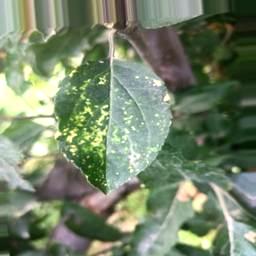
Label: Apple_Mosaic